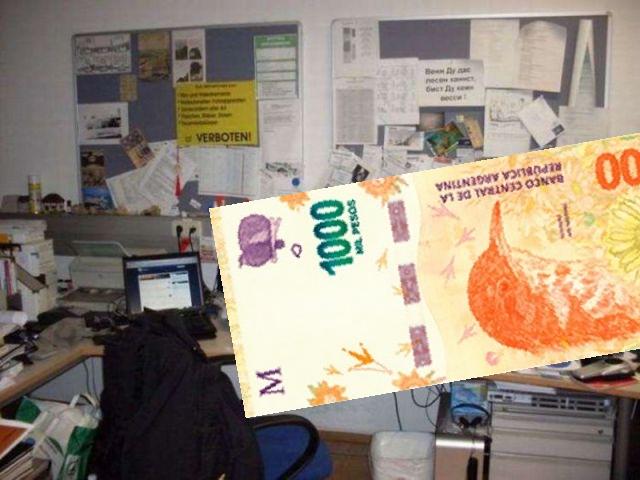
Denominación: 1000